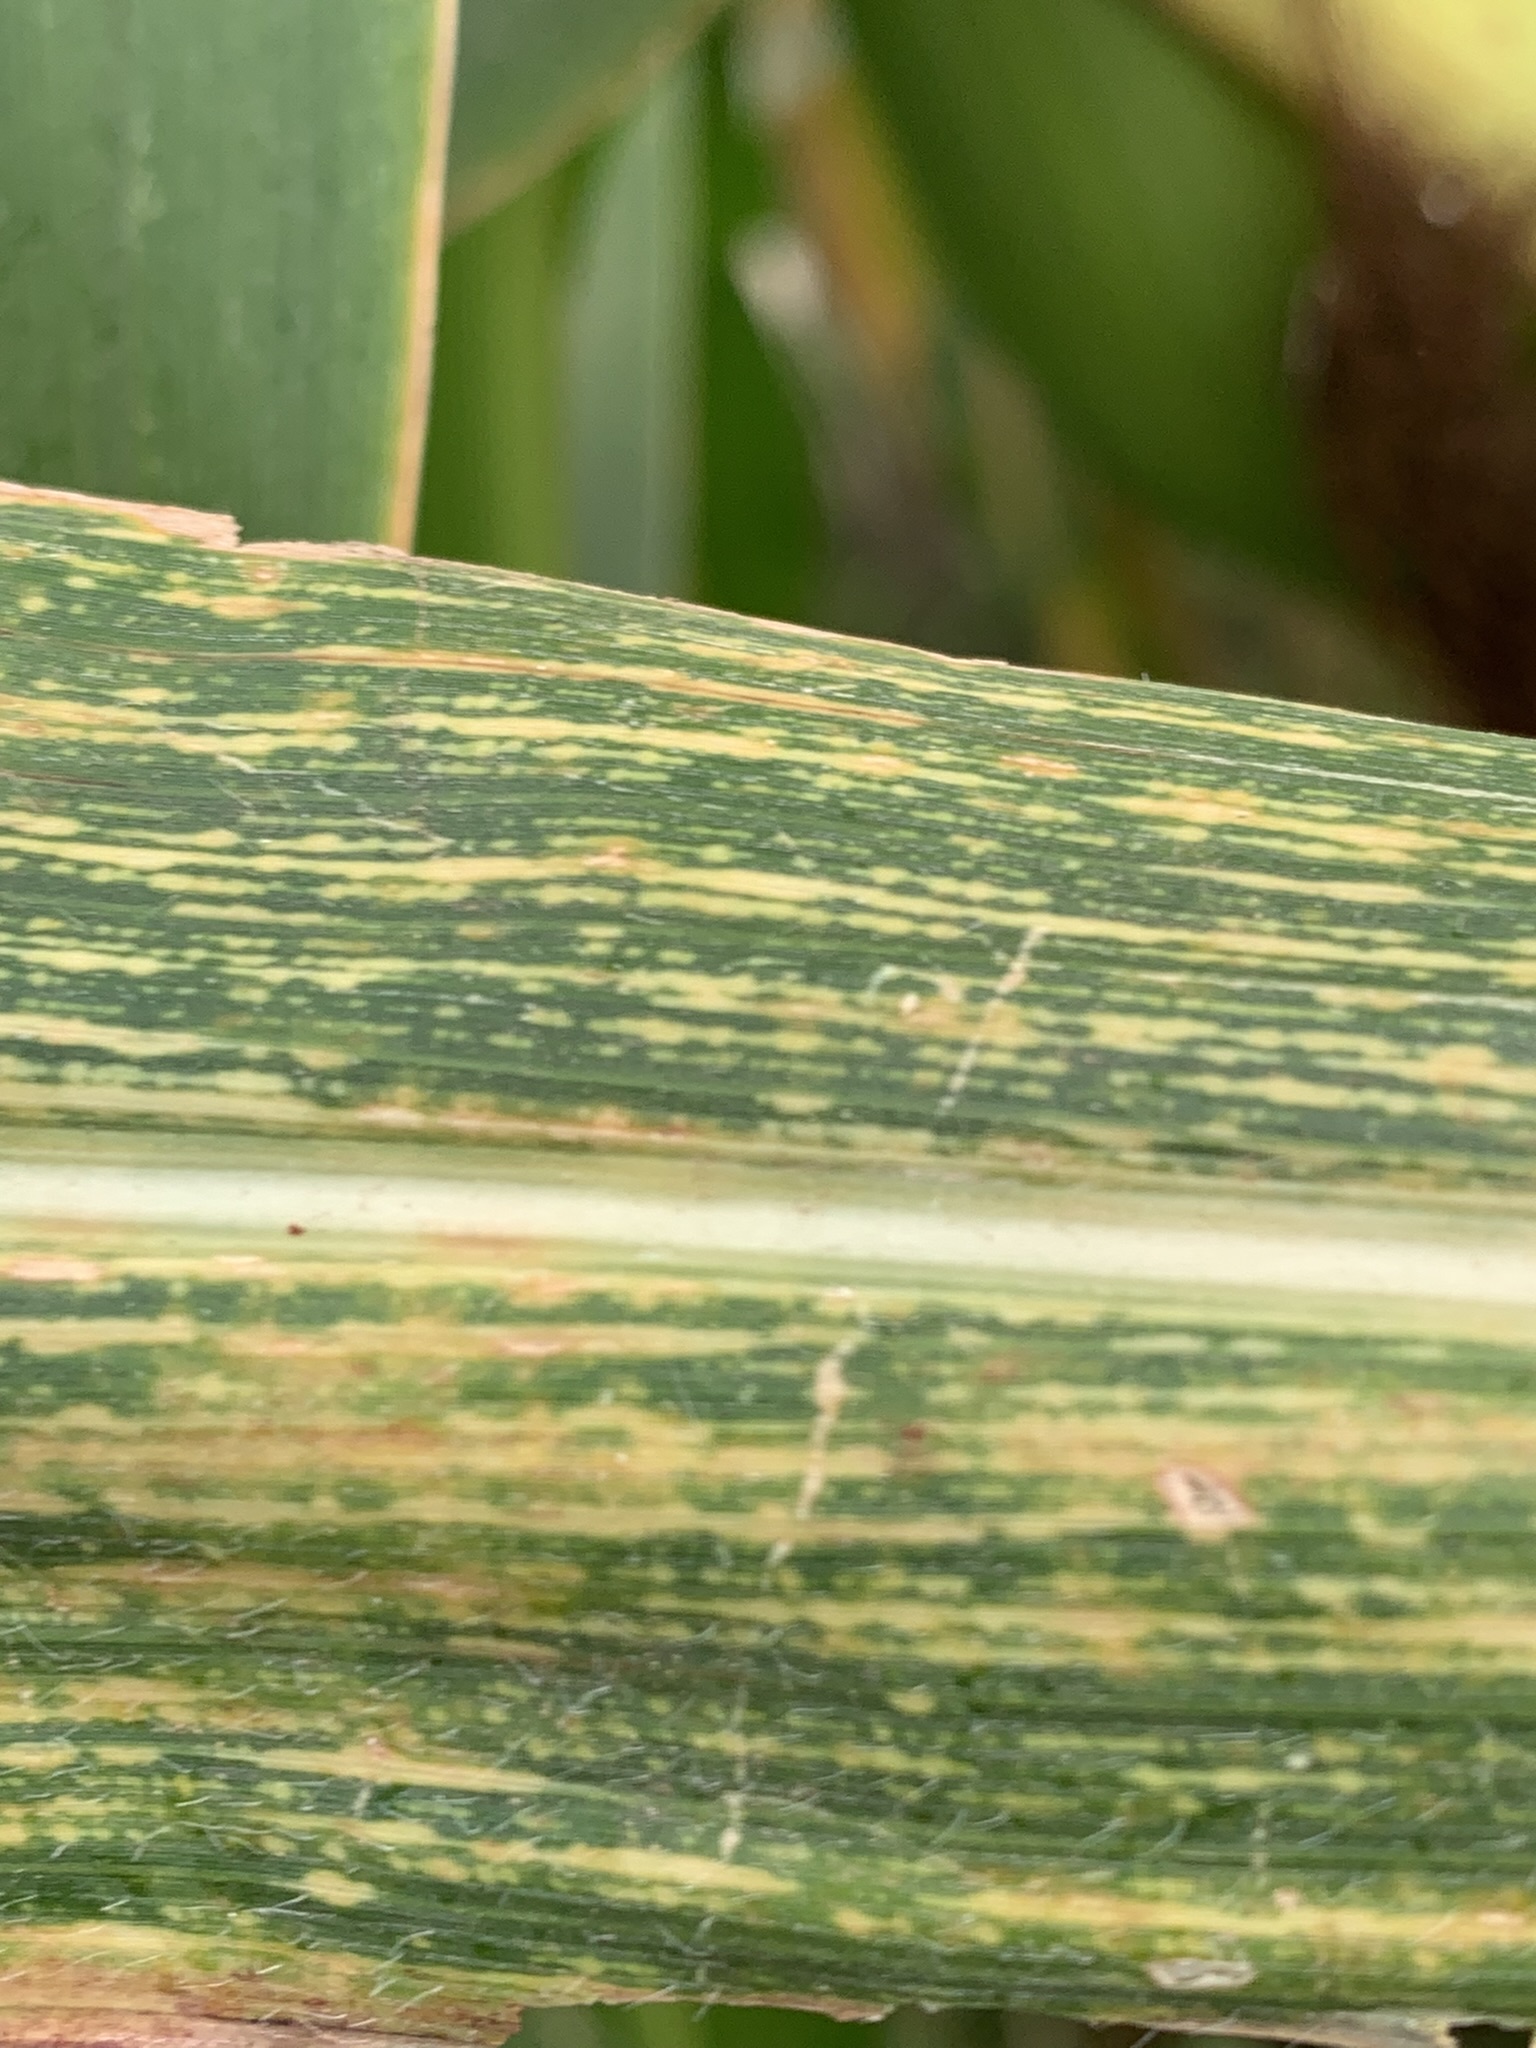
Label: MSV